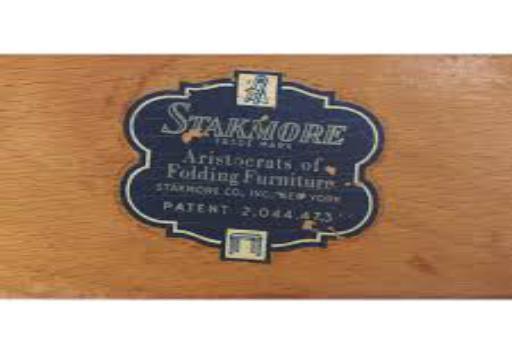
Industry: Necessities